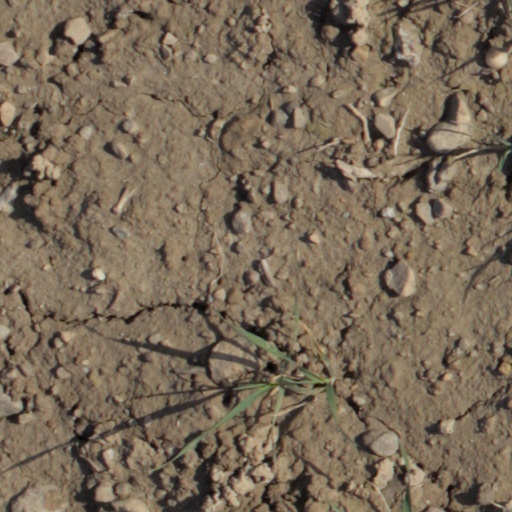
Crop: wheat